Baisigou Square Pagoda

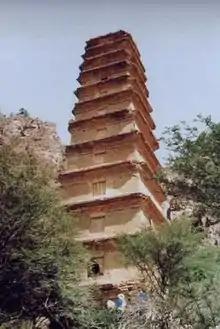
Baisigou Square Pagoda before it was destroyed, showing windows to chambers on the 3rd, 10th and 12th stories on the south side of the otherwise solid structure.

Baisigou Square Pagoda (Chinese ) was a brick pagoda in Helan County, Ningxia, China, built during the early years of the Western Xia dynasty (1038–1227), "circa" 1075–1076. It is situated in an isolated location about 10 km into the Baisigou Valley on the eastern side of the Helan Mountains, northwest of Yinchuan, but may have been the site of an important Buddhist temple during the Western Xia. The pagoda was illegally destroyed in 1990; archaeological investigation of the ruins has uncovered a large number of Tangut artefacts and Buddhist relics, including books and manuscripts written in the Tangut language and script.